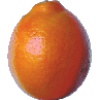
Label: Tangelo 1